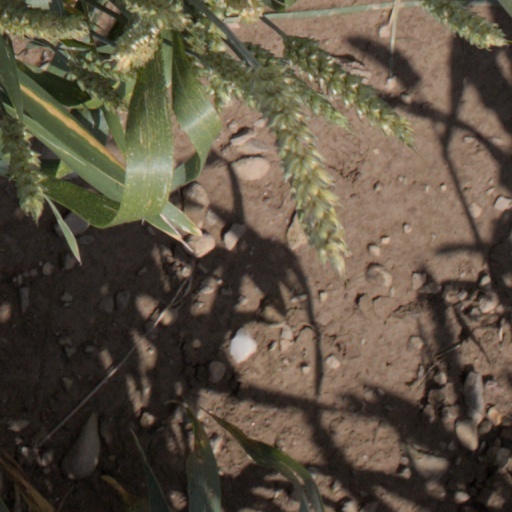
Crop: wheat